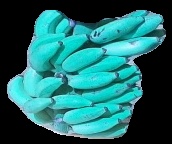
Variety: elakki-bale
Grade: grade3